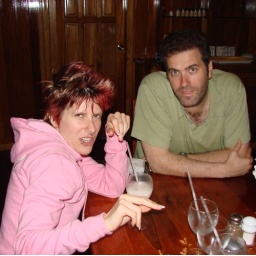
chanel and kevin in the tackle box bar